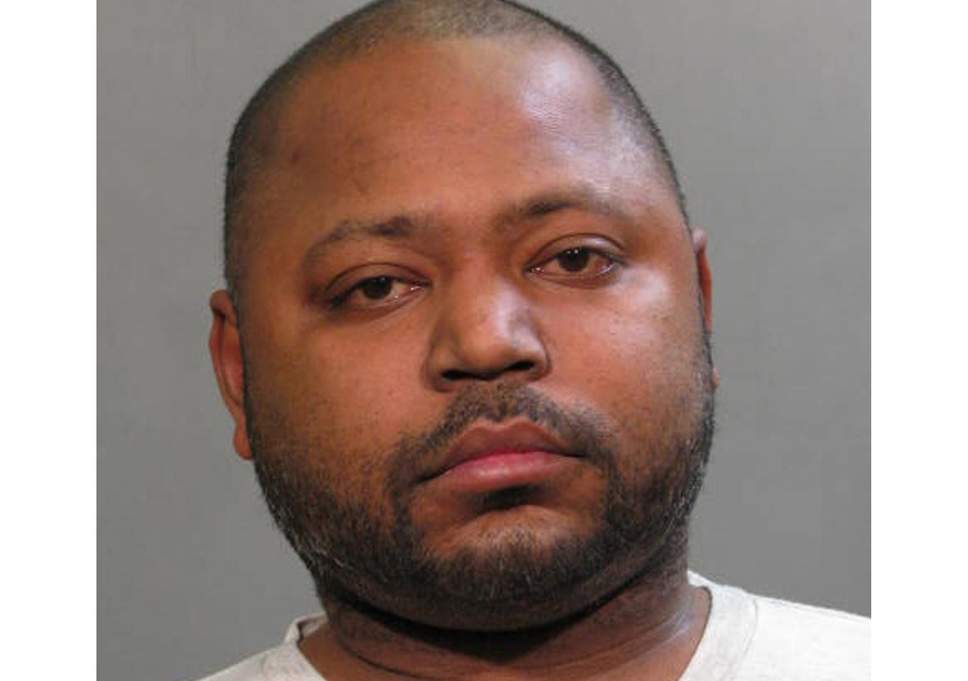
Gender: men